Casio Cassiopeia

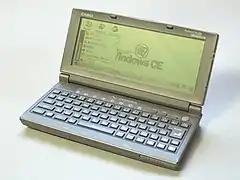
Cassiopeia A-60

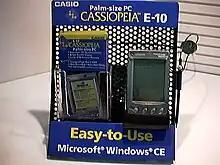
Cassiopeia E-10

The Cassiopeia E-15 was the last model of Palm-size PC introduced by Casio that used a grayscale display. It appeared at the same time as the E-105, and functioned identically to that device, except for the screen.